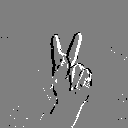
ASL letter: k